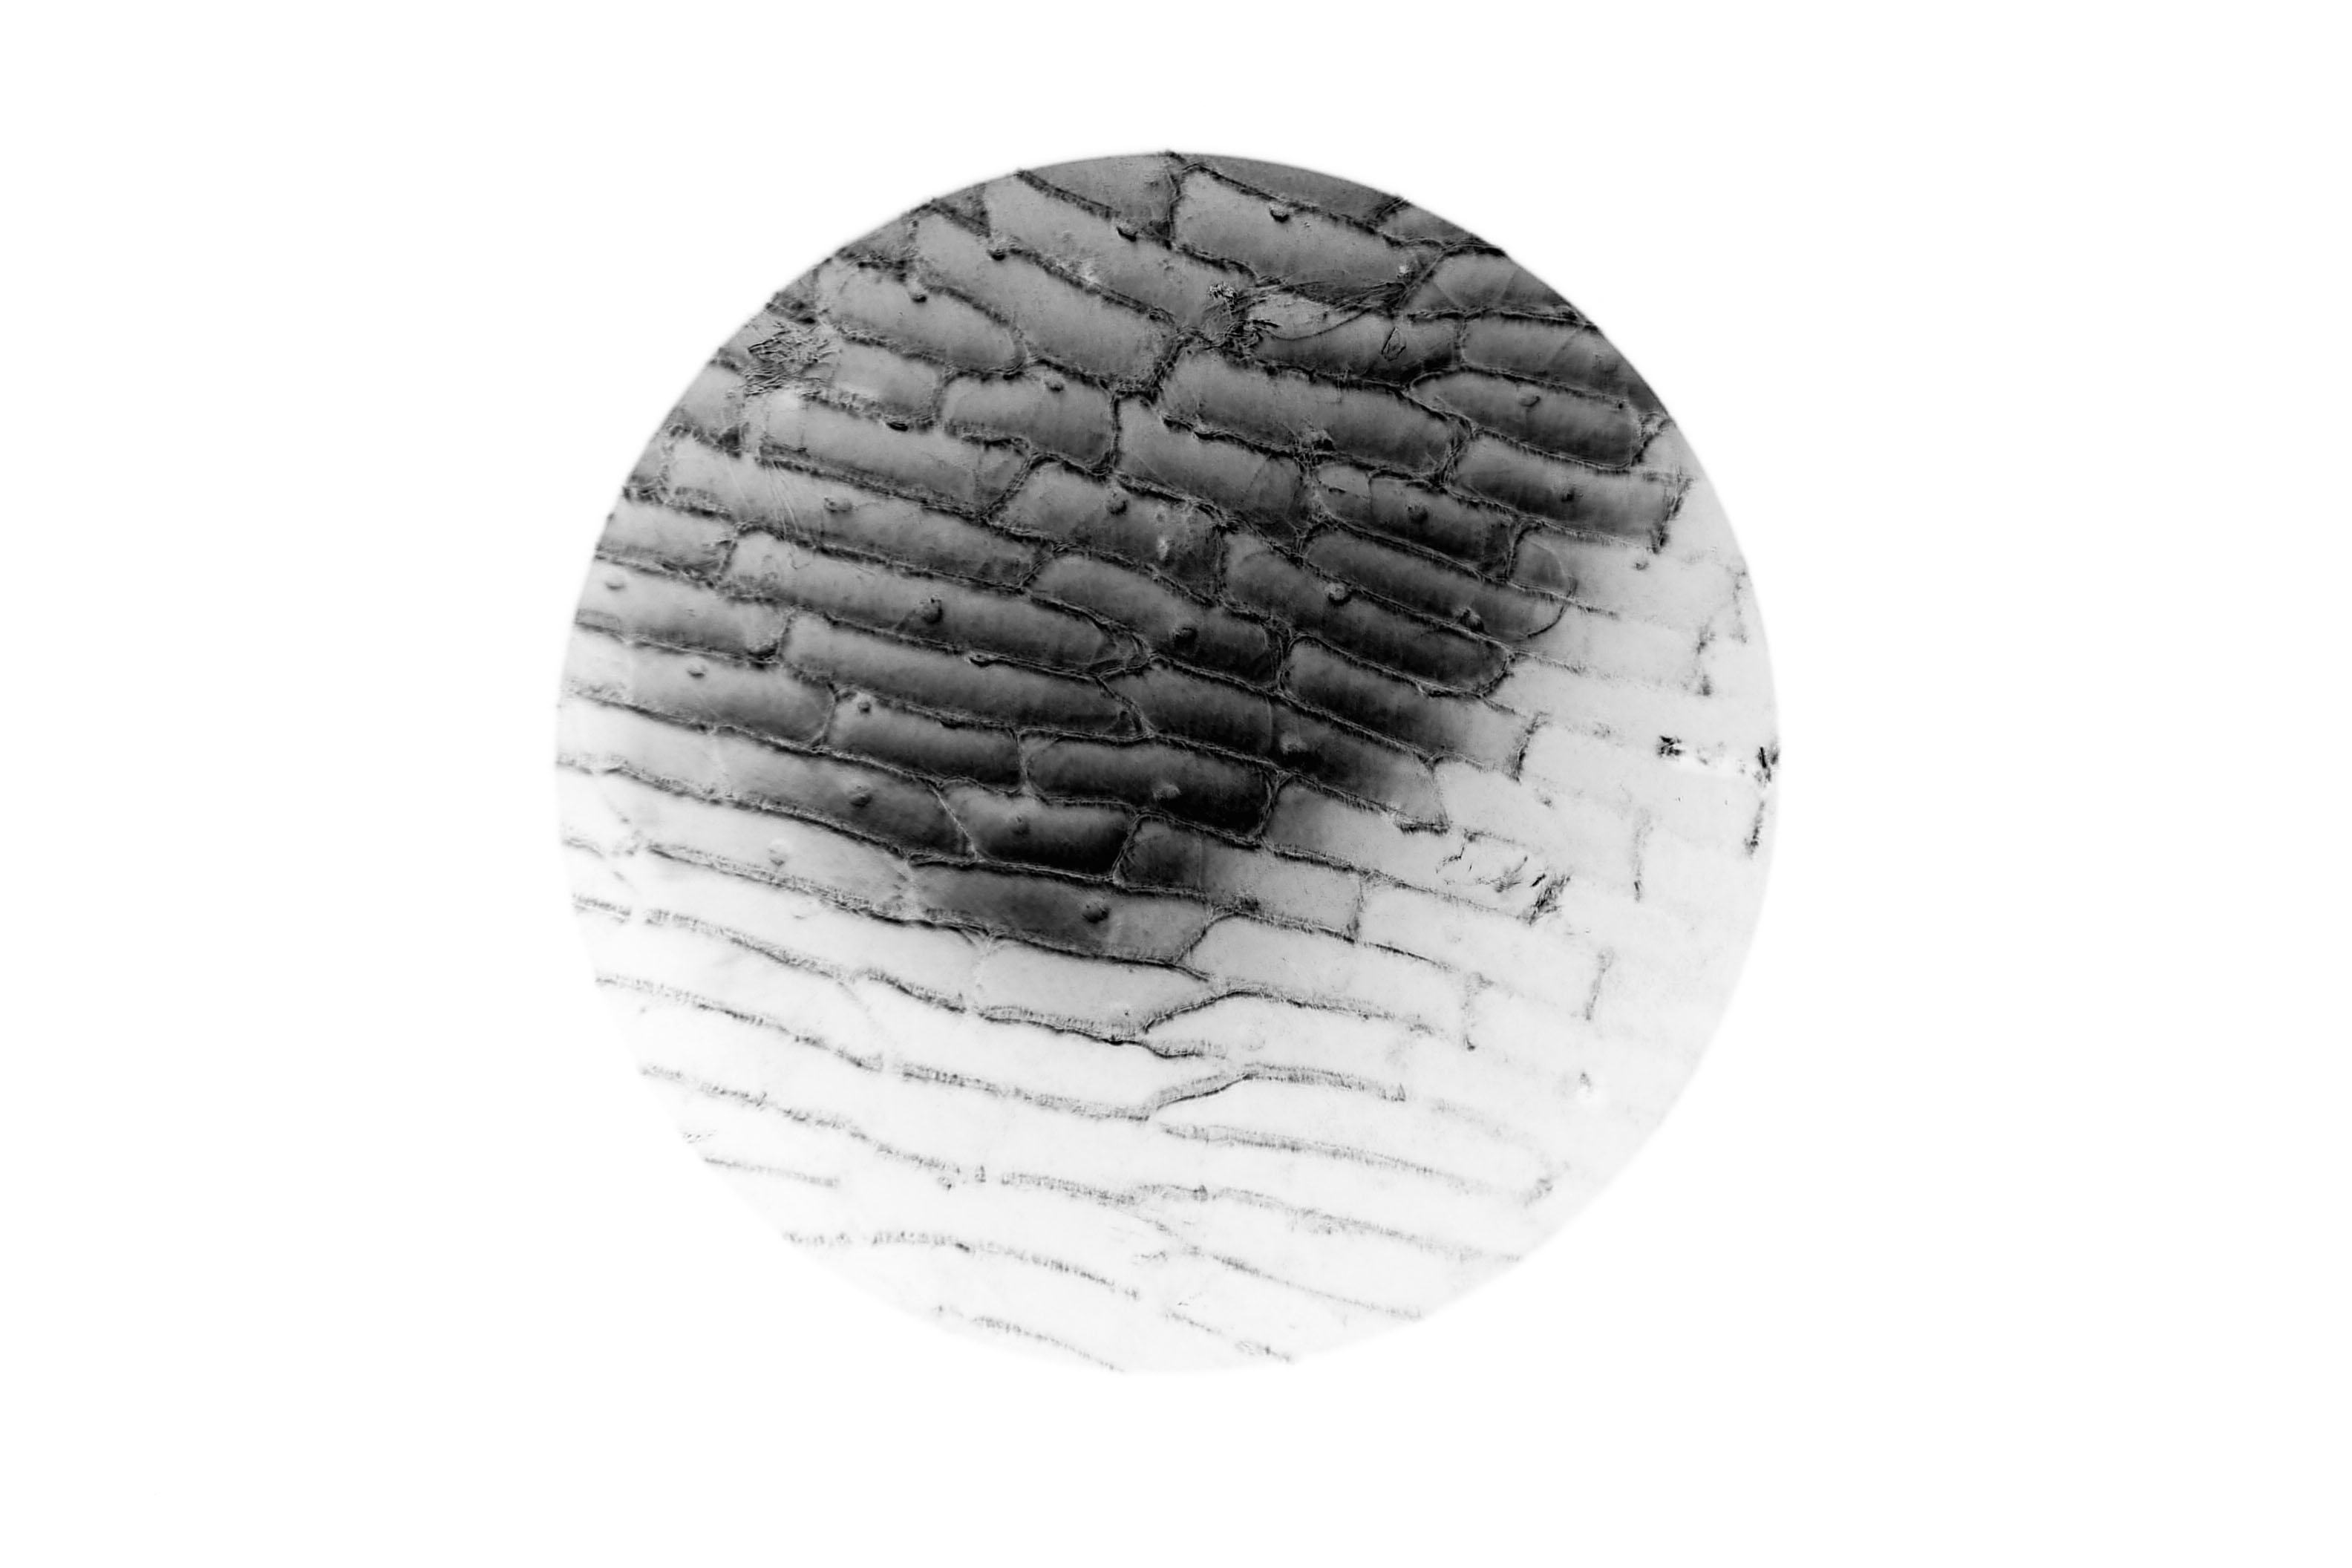
circle, ball, sphere, shape, mikroskop, mikrofotografie, mikrofoto, mikroskopie